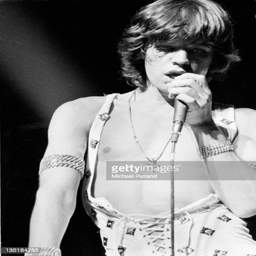
blues artist performs on stage on the first night